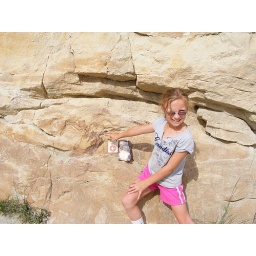
We followed a sign to a &amp;quot;site of geological interest&amp;quot; and found great dinosaur stuff near red rocks.